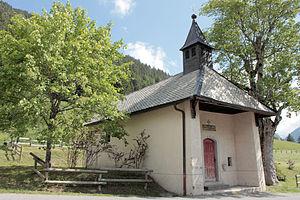
Col du Corbier, Haute-Savoie, France, 26 juin 2013,Chapelle Notre-Dame-des-Sept-Douleurs
Le col du Corbier est un col alpin français situé en Haute-Savoie à cheval entre les communes du Biot et de Bonnevaux.